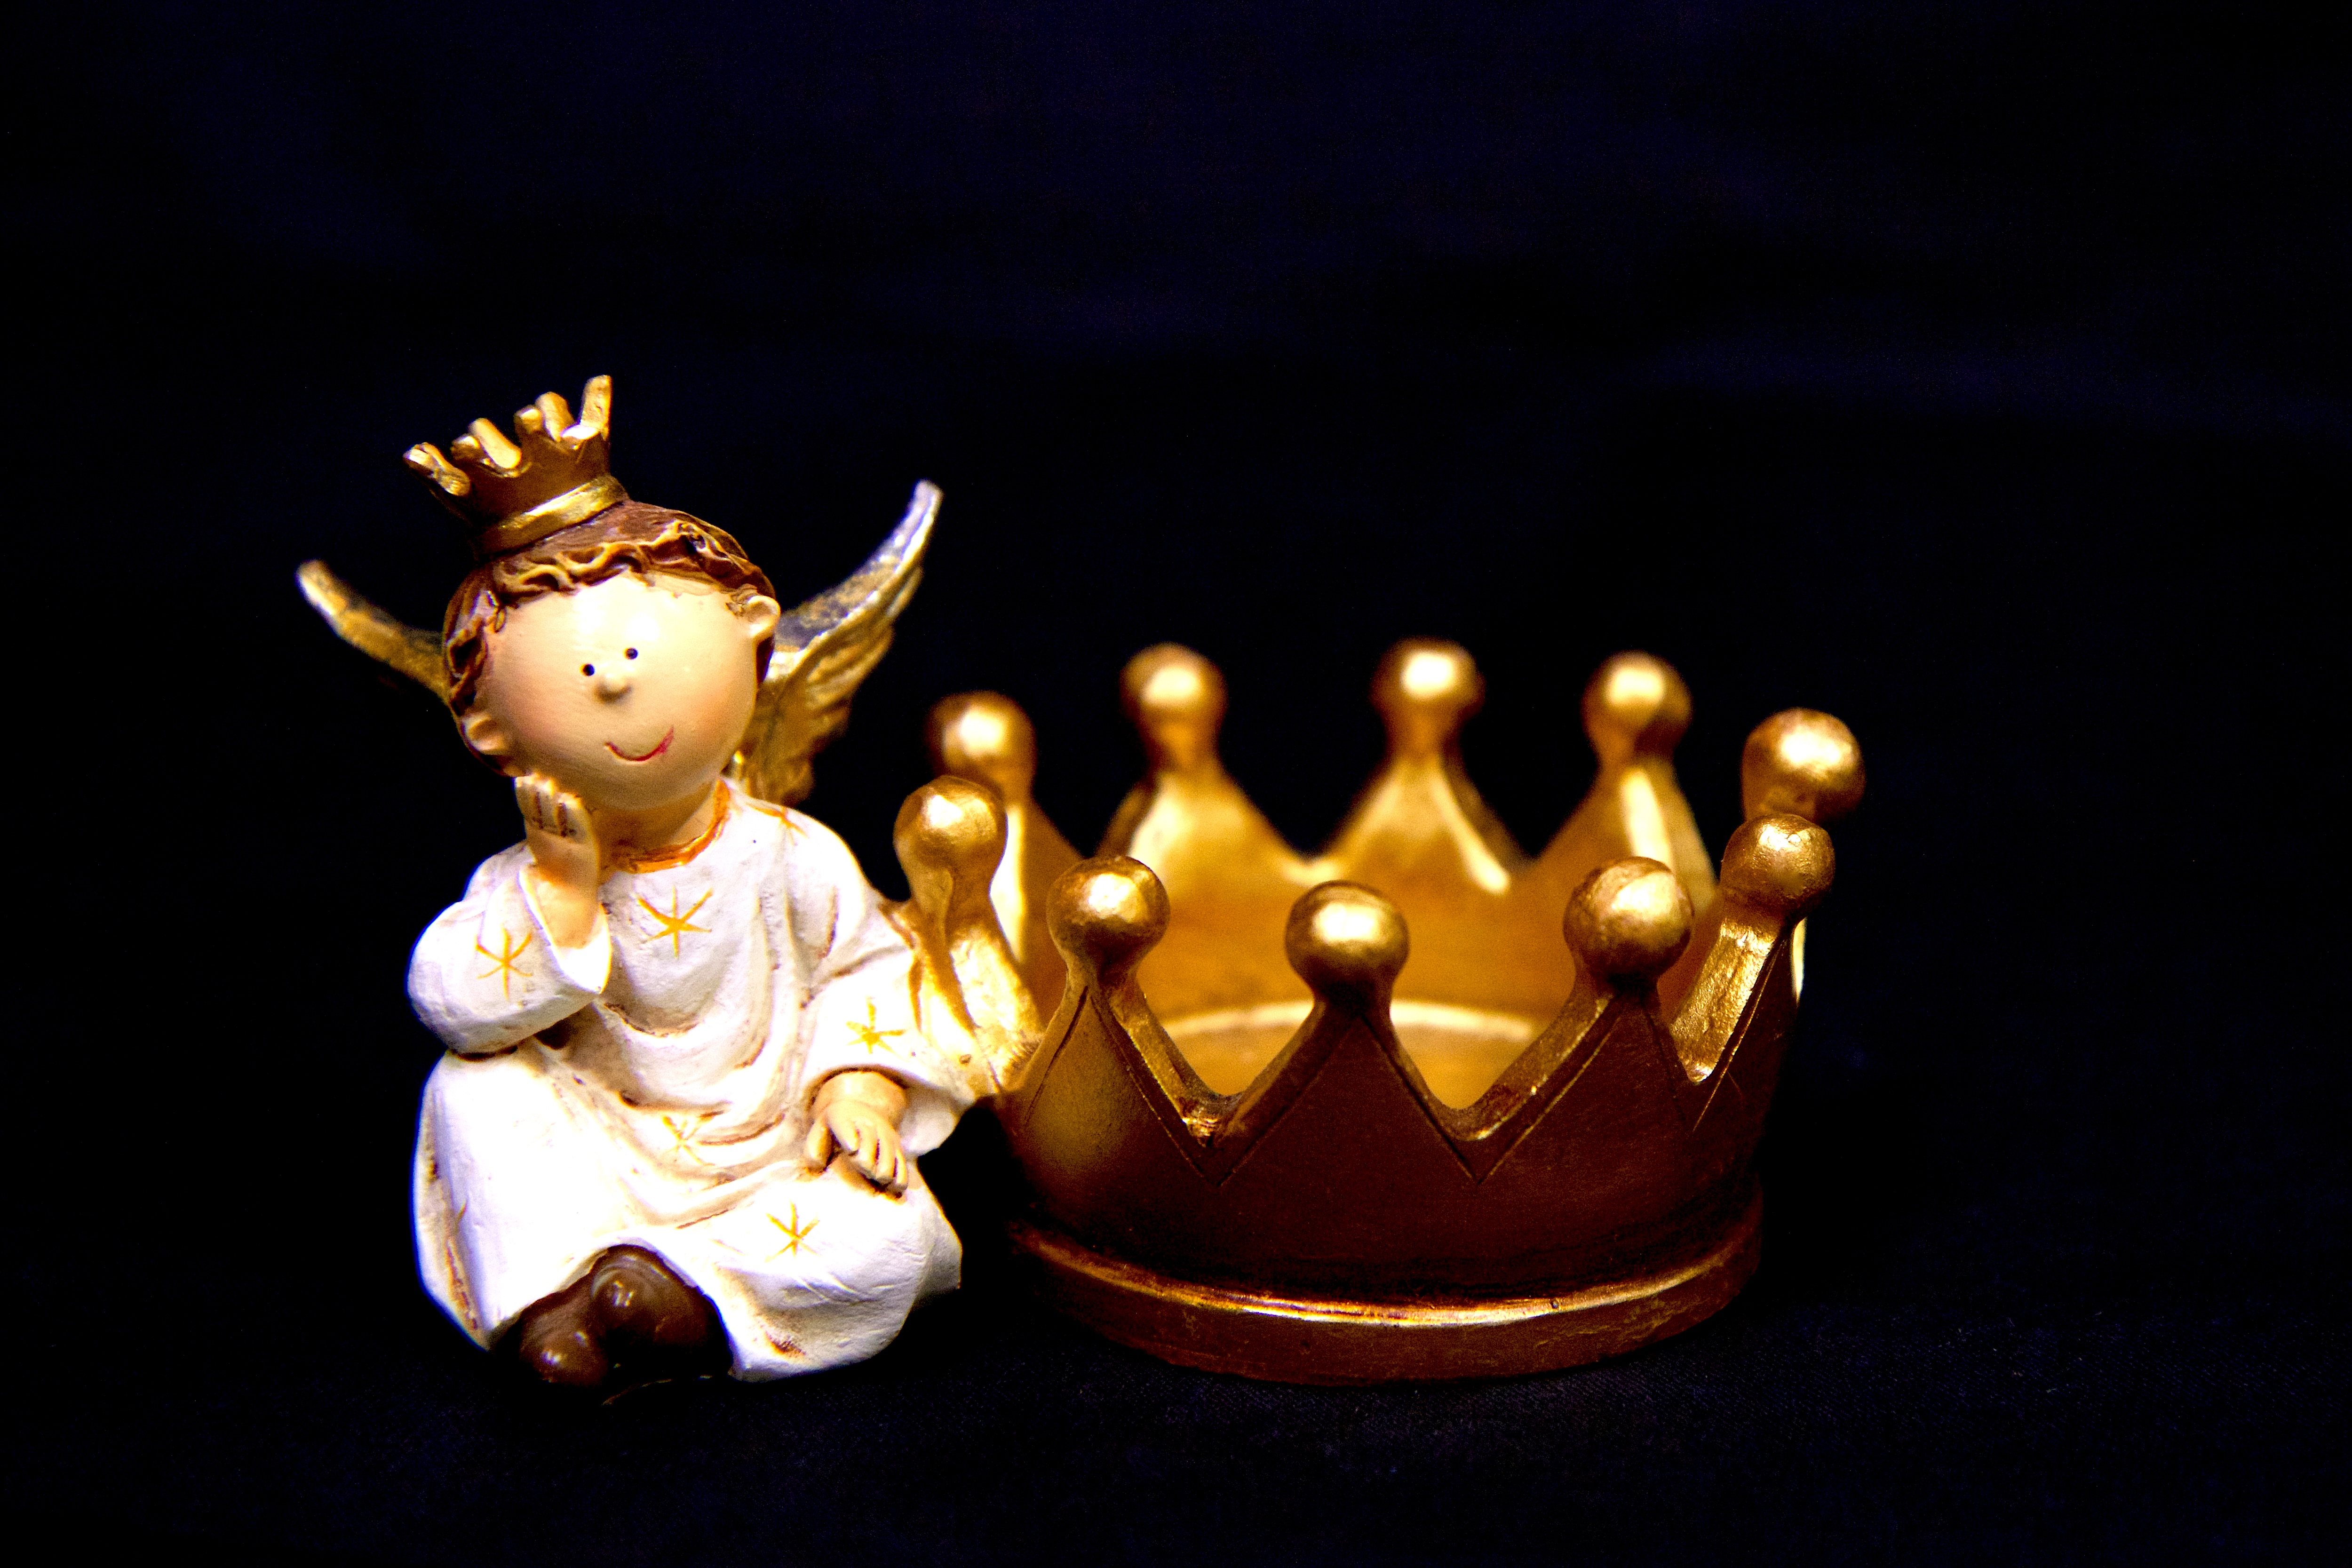
monument, statue, golden, ceramic, darkness, crown, angel, art, figure, carving, macro photography